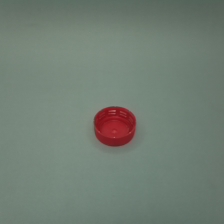
Color: red/orange/pink/fuchsia/brown
Cap type: standard cap